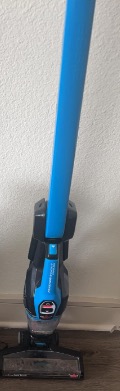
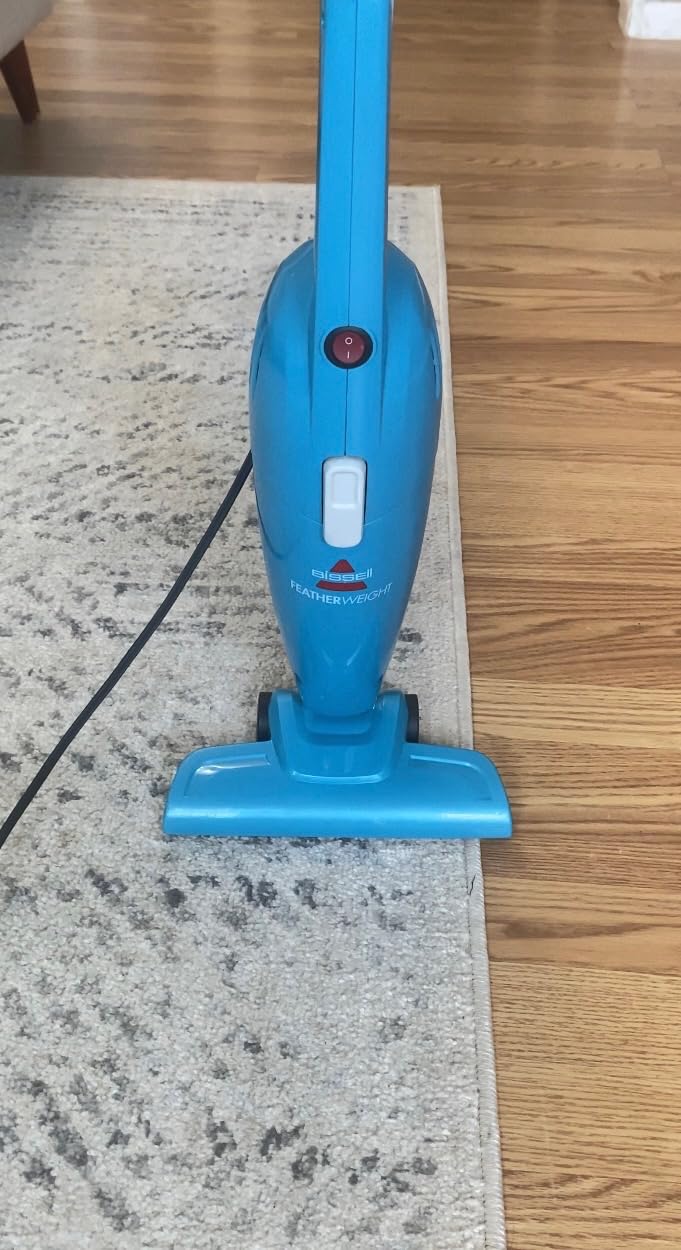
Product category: items_vacuum
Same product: no